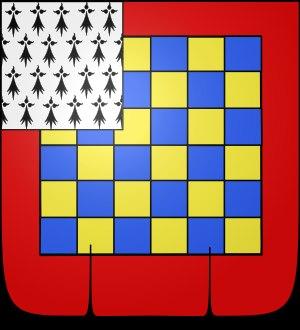
Le drapeau de la Bretagne est un drapeau qui se compose de neuf bandes horizontales noires et blanches d’égales largeurs, disposées alternativement et d’un canton supérieur de couleur blanche parsemé d'une multitude de mouchetures d'hermine. Le nombre de mouchetures et leur forme ne sont pas fixés, la version la plus répandue comprend onze mouchetures arrangées selon trois rangées horizontales. Le rapport entre la hauteur et la largeur du drapeau est de 2:3.
Les armoiries de la Bretagne sont celles des ducs de Bretagne, héritées des armes du baillistre Pierre Mauclerc, et utilisées par le pouvoir ducal de 1316 à 1514 : « d'hermine plain ».